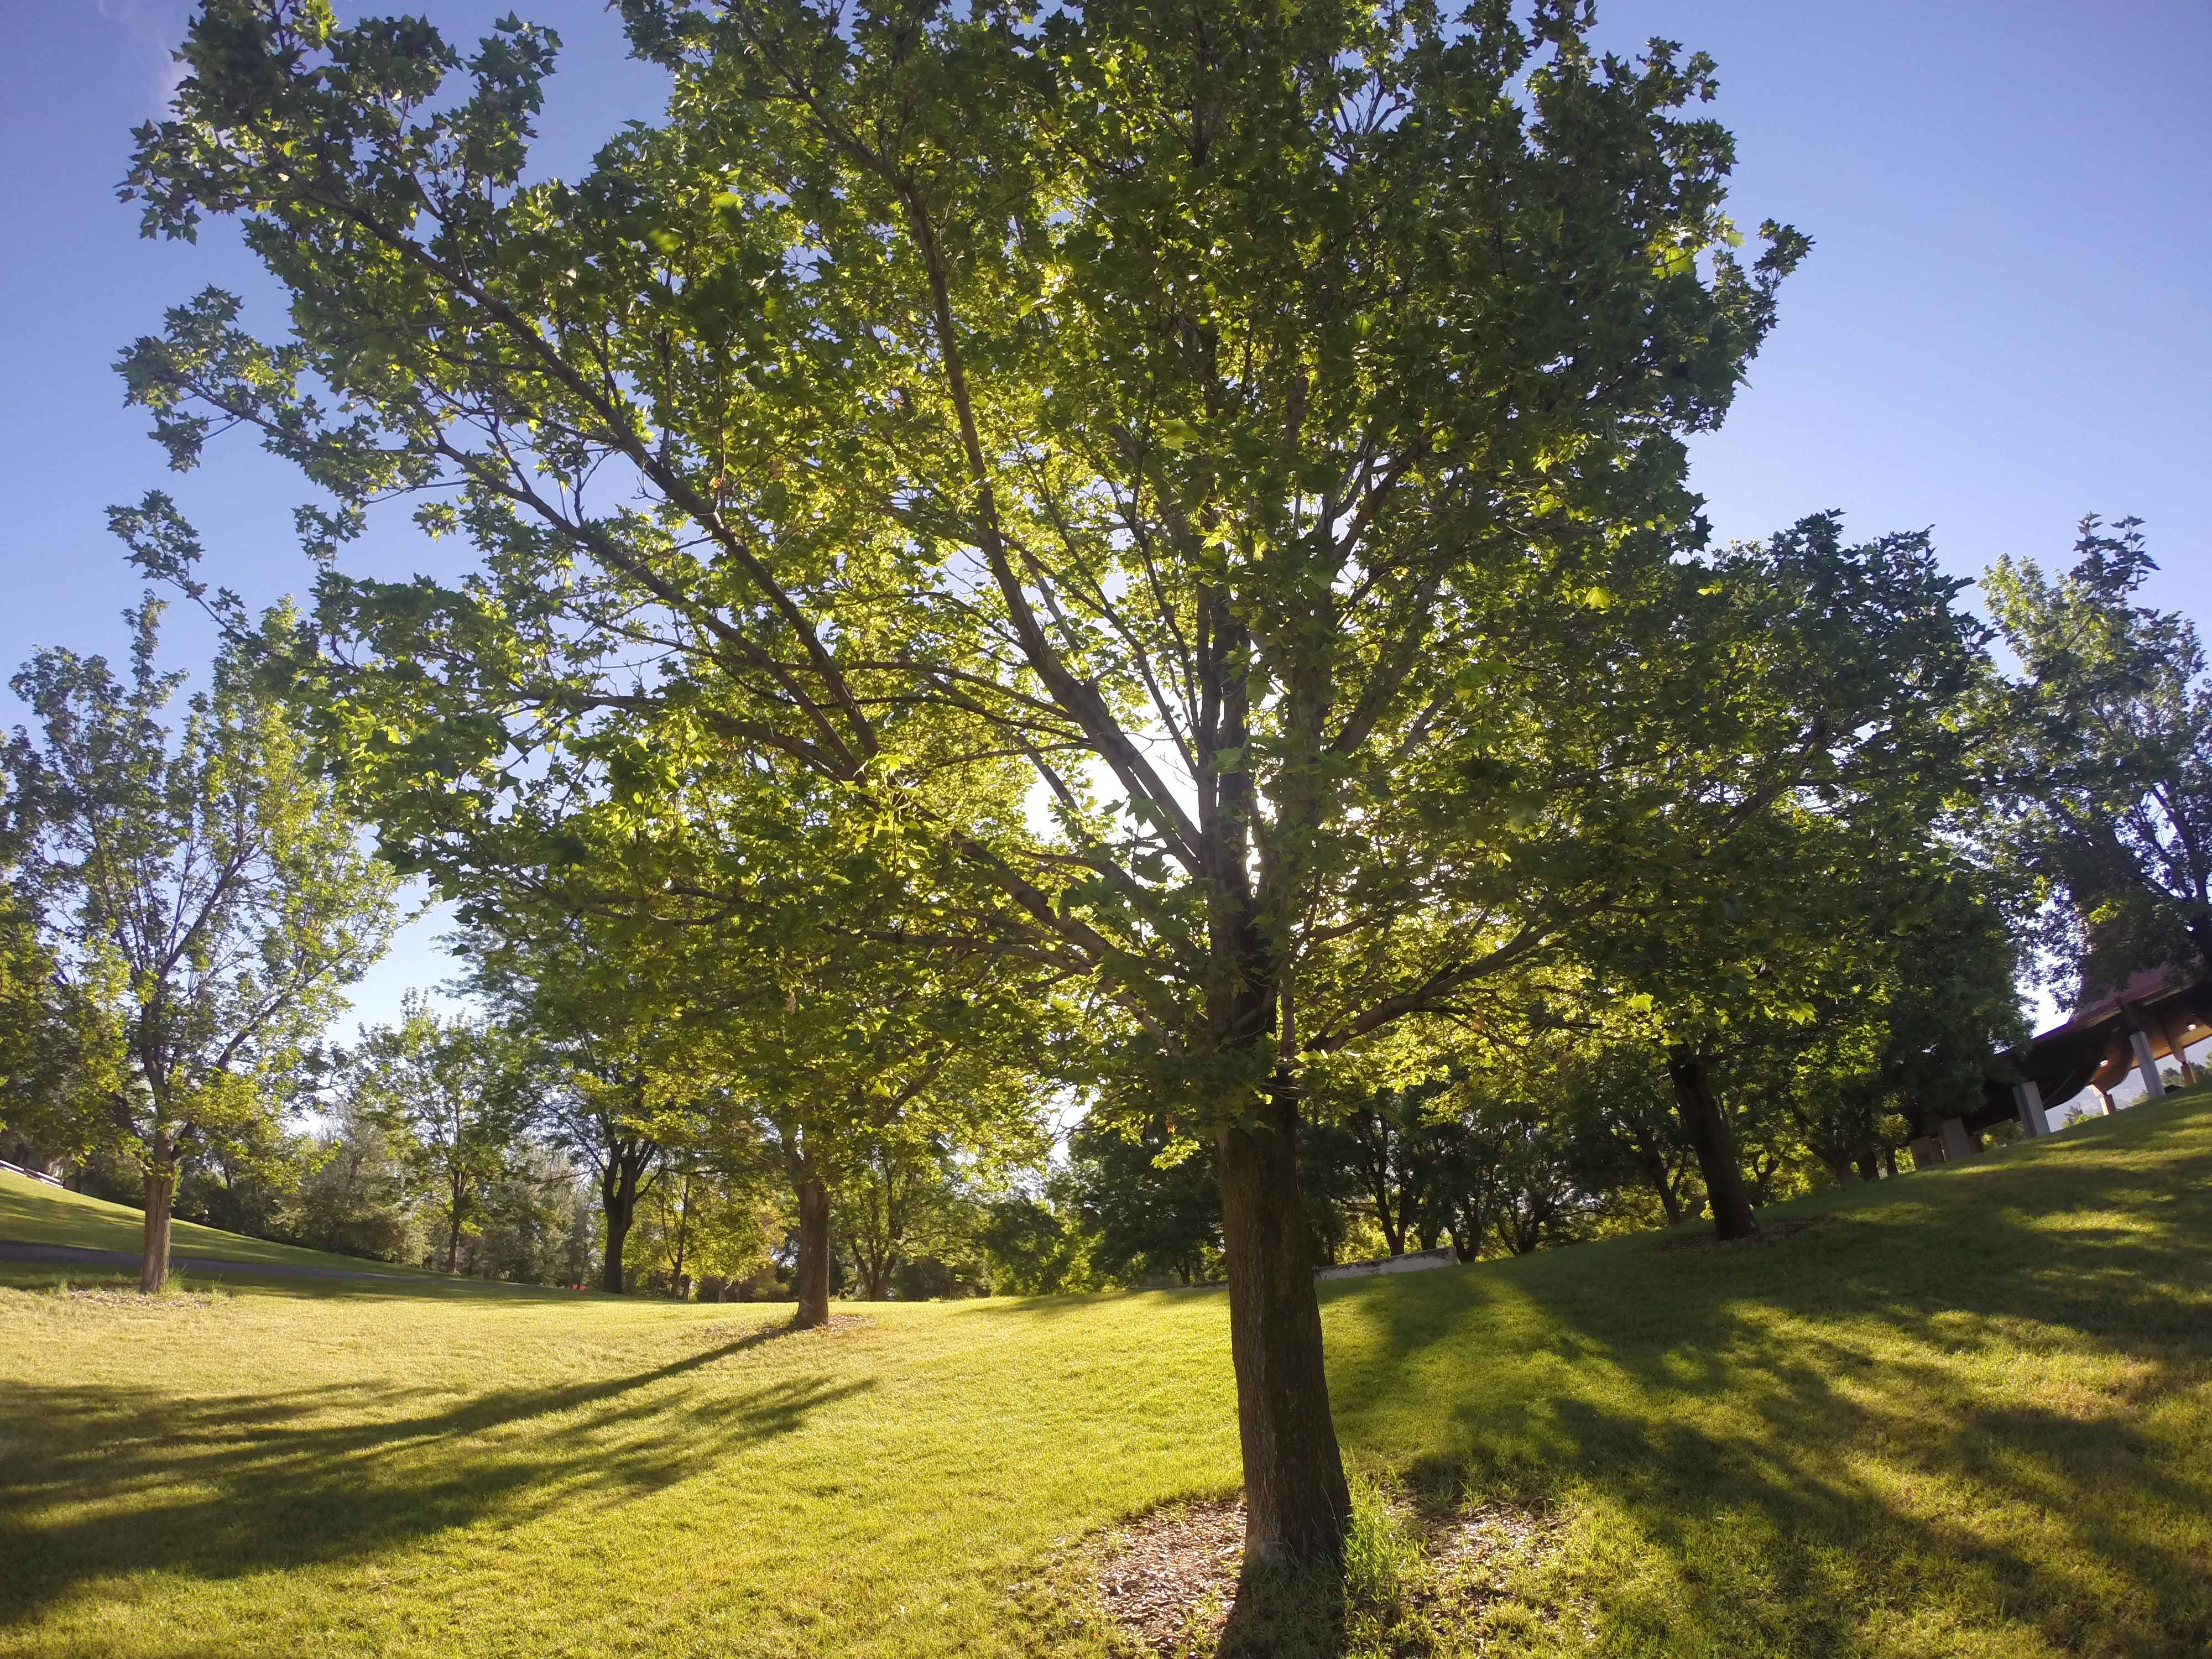
tree, nature, grass, plant, sunshine, lawn, meadow, sunlight, leaf, flower, green, autumn, park, deciduous, grove, woodland, ecosystem, flowering plant, woody plant, land plant